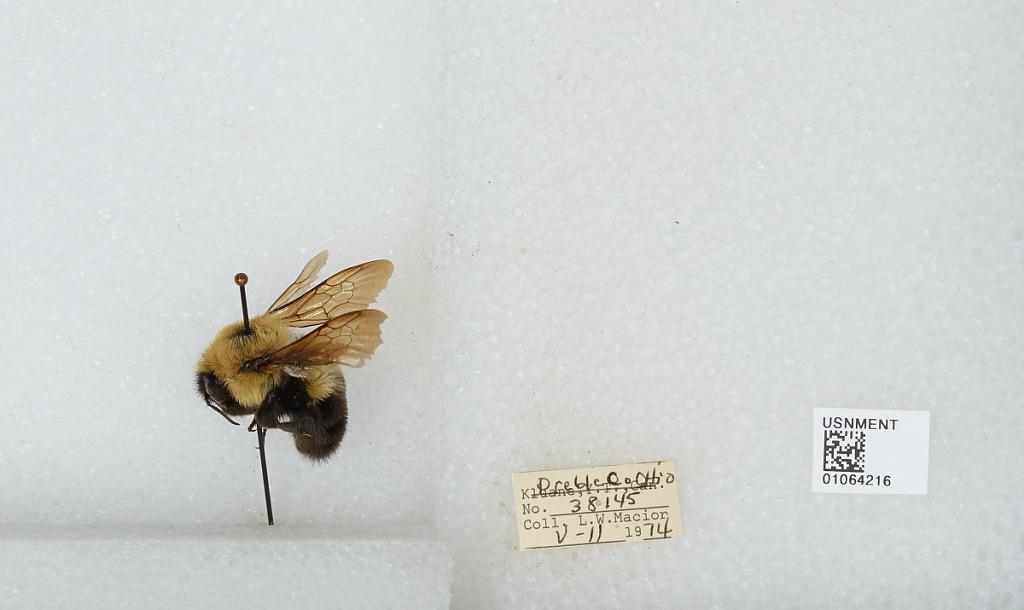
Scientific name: Bombus (Pyrobombus) bimaculatus Cresson
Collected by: L. Macior
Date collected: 1974-5-11
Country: United States
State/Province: Ohio
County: Preble
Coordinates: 39.7778, -84.6897